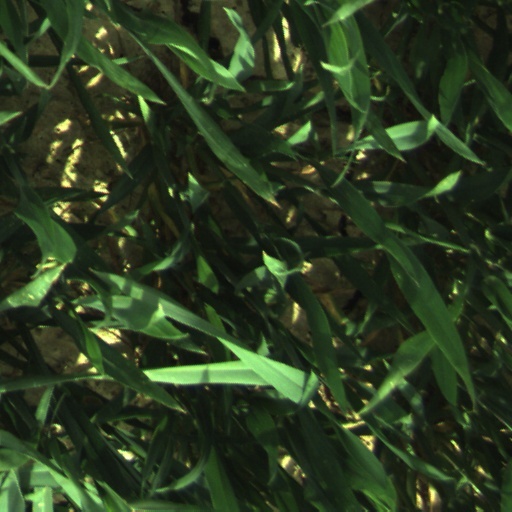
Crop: wheat